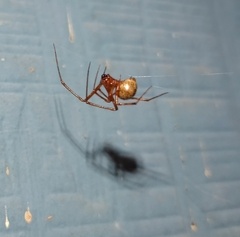
Species: Parasteatoda_tepidariorum